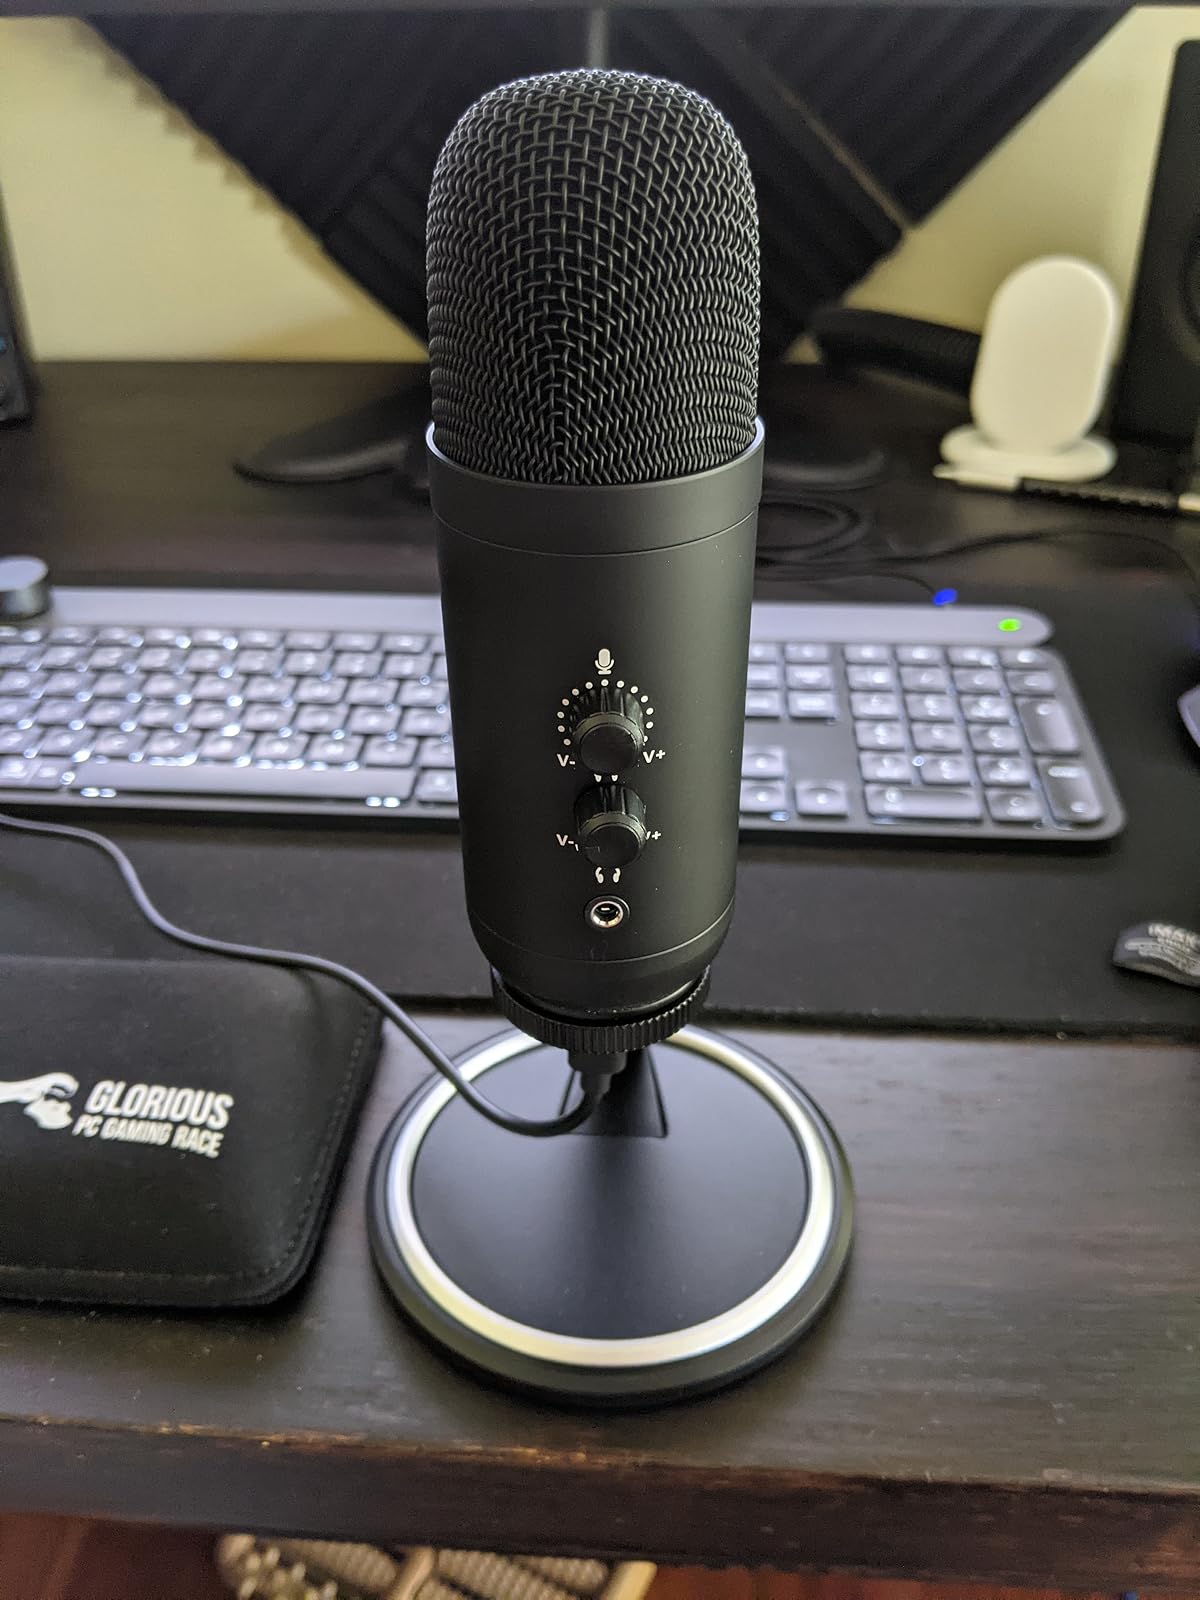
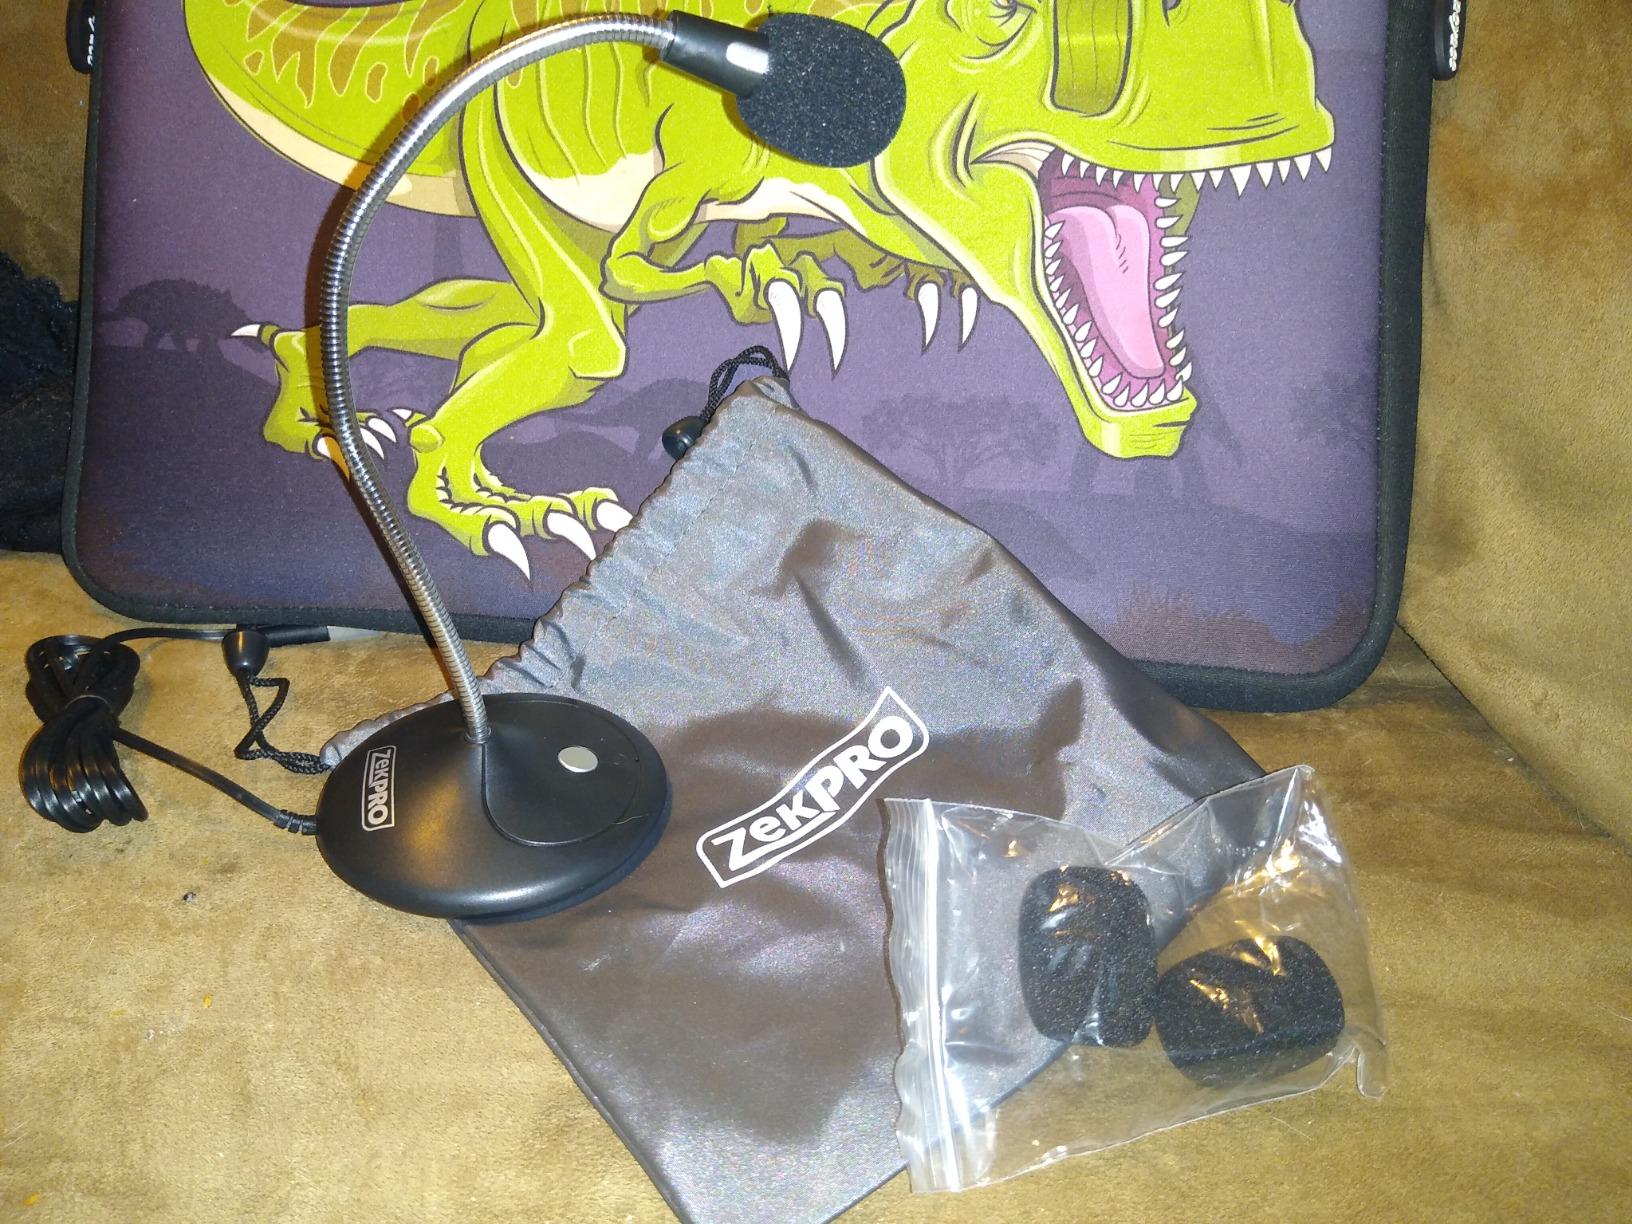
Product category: microphone
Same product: no